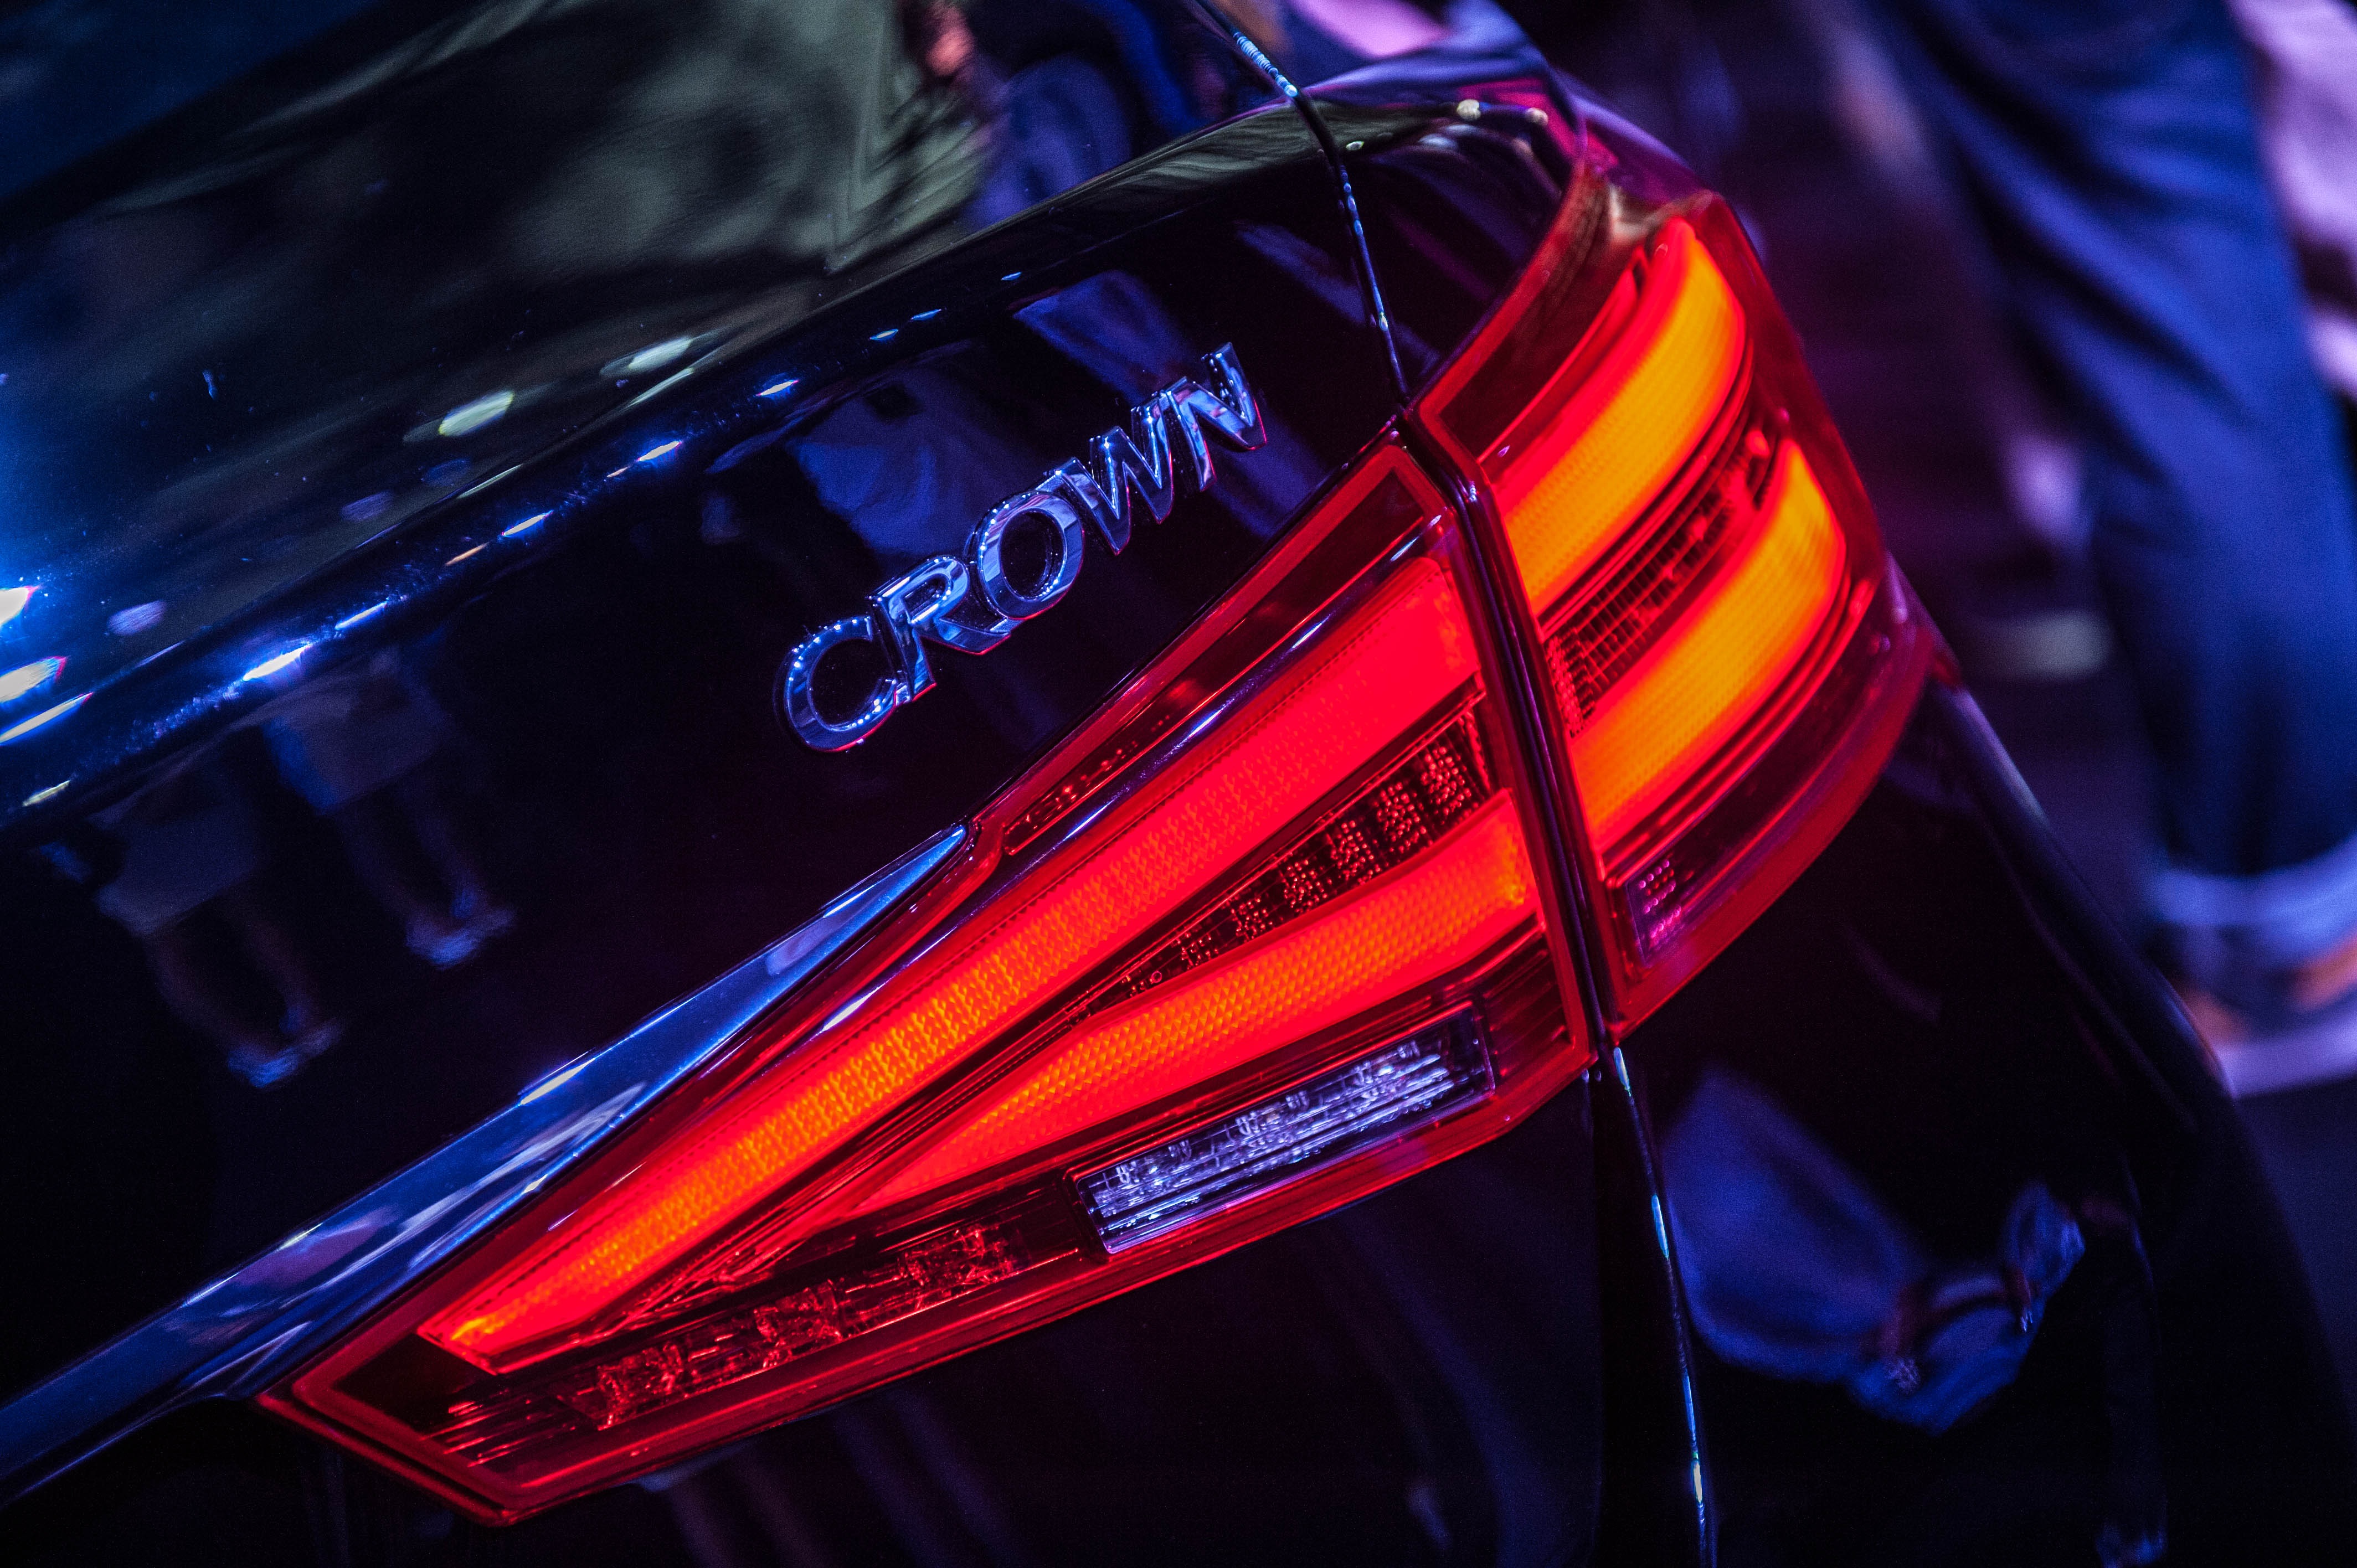
light, car, vehicle, color, blue, automotive, crown, toyota, auto show, imperial crown, automotive exterior